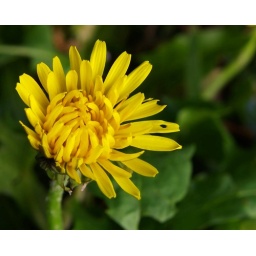
Oooh, look at the pretty colours! Be in awe of the yellow yellows and green greens.